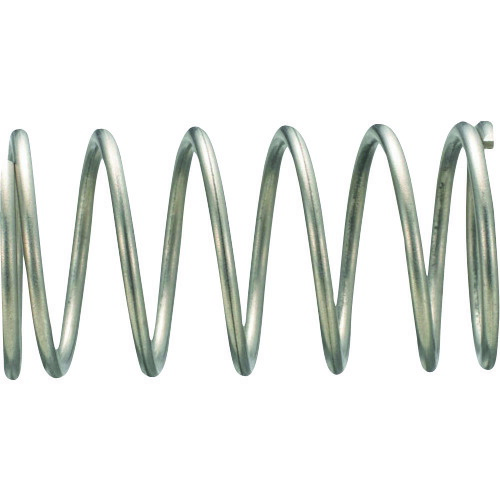
TRUSCO スチール圧縮コイルバネ D10.5Xd2XL39.5(5個入リ) TST66233 トラスコ
※写真は代表画像になります。実際の商品とは異なる場合がございます。 仕様、商品名、型番をご確認の上、ご購入をお願い致します。 ※予告無く仕様変更、廃番になることがあります。 ご注文後に欠品の場合はご連絡させていただきます。 ●線径d(mm)：2.0●外径D(mm)：10.5●自由高さL(mm)：39.5●巻数(巻)：13.0●ばね定数(N/mm)：23.222●許容荷重(N)：172.9●荷重時高さL1(mm)：32.10●密着高さ(mm)：26.0●端末形状：クローズエンド●巻方向：右巻
Brand: TRUSCO
Category: Hardware > Hardware Accessories > Springs > Compression Springs